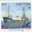
Label: ship